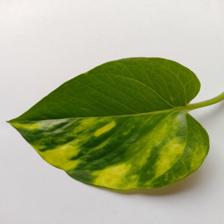
Label: Healthy